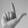
ASL letter: L